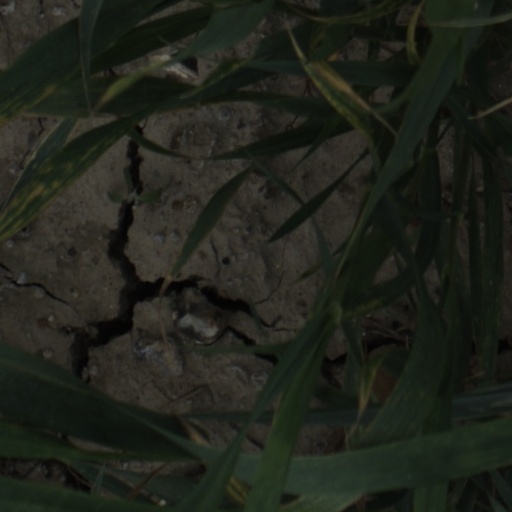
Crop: wheat